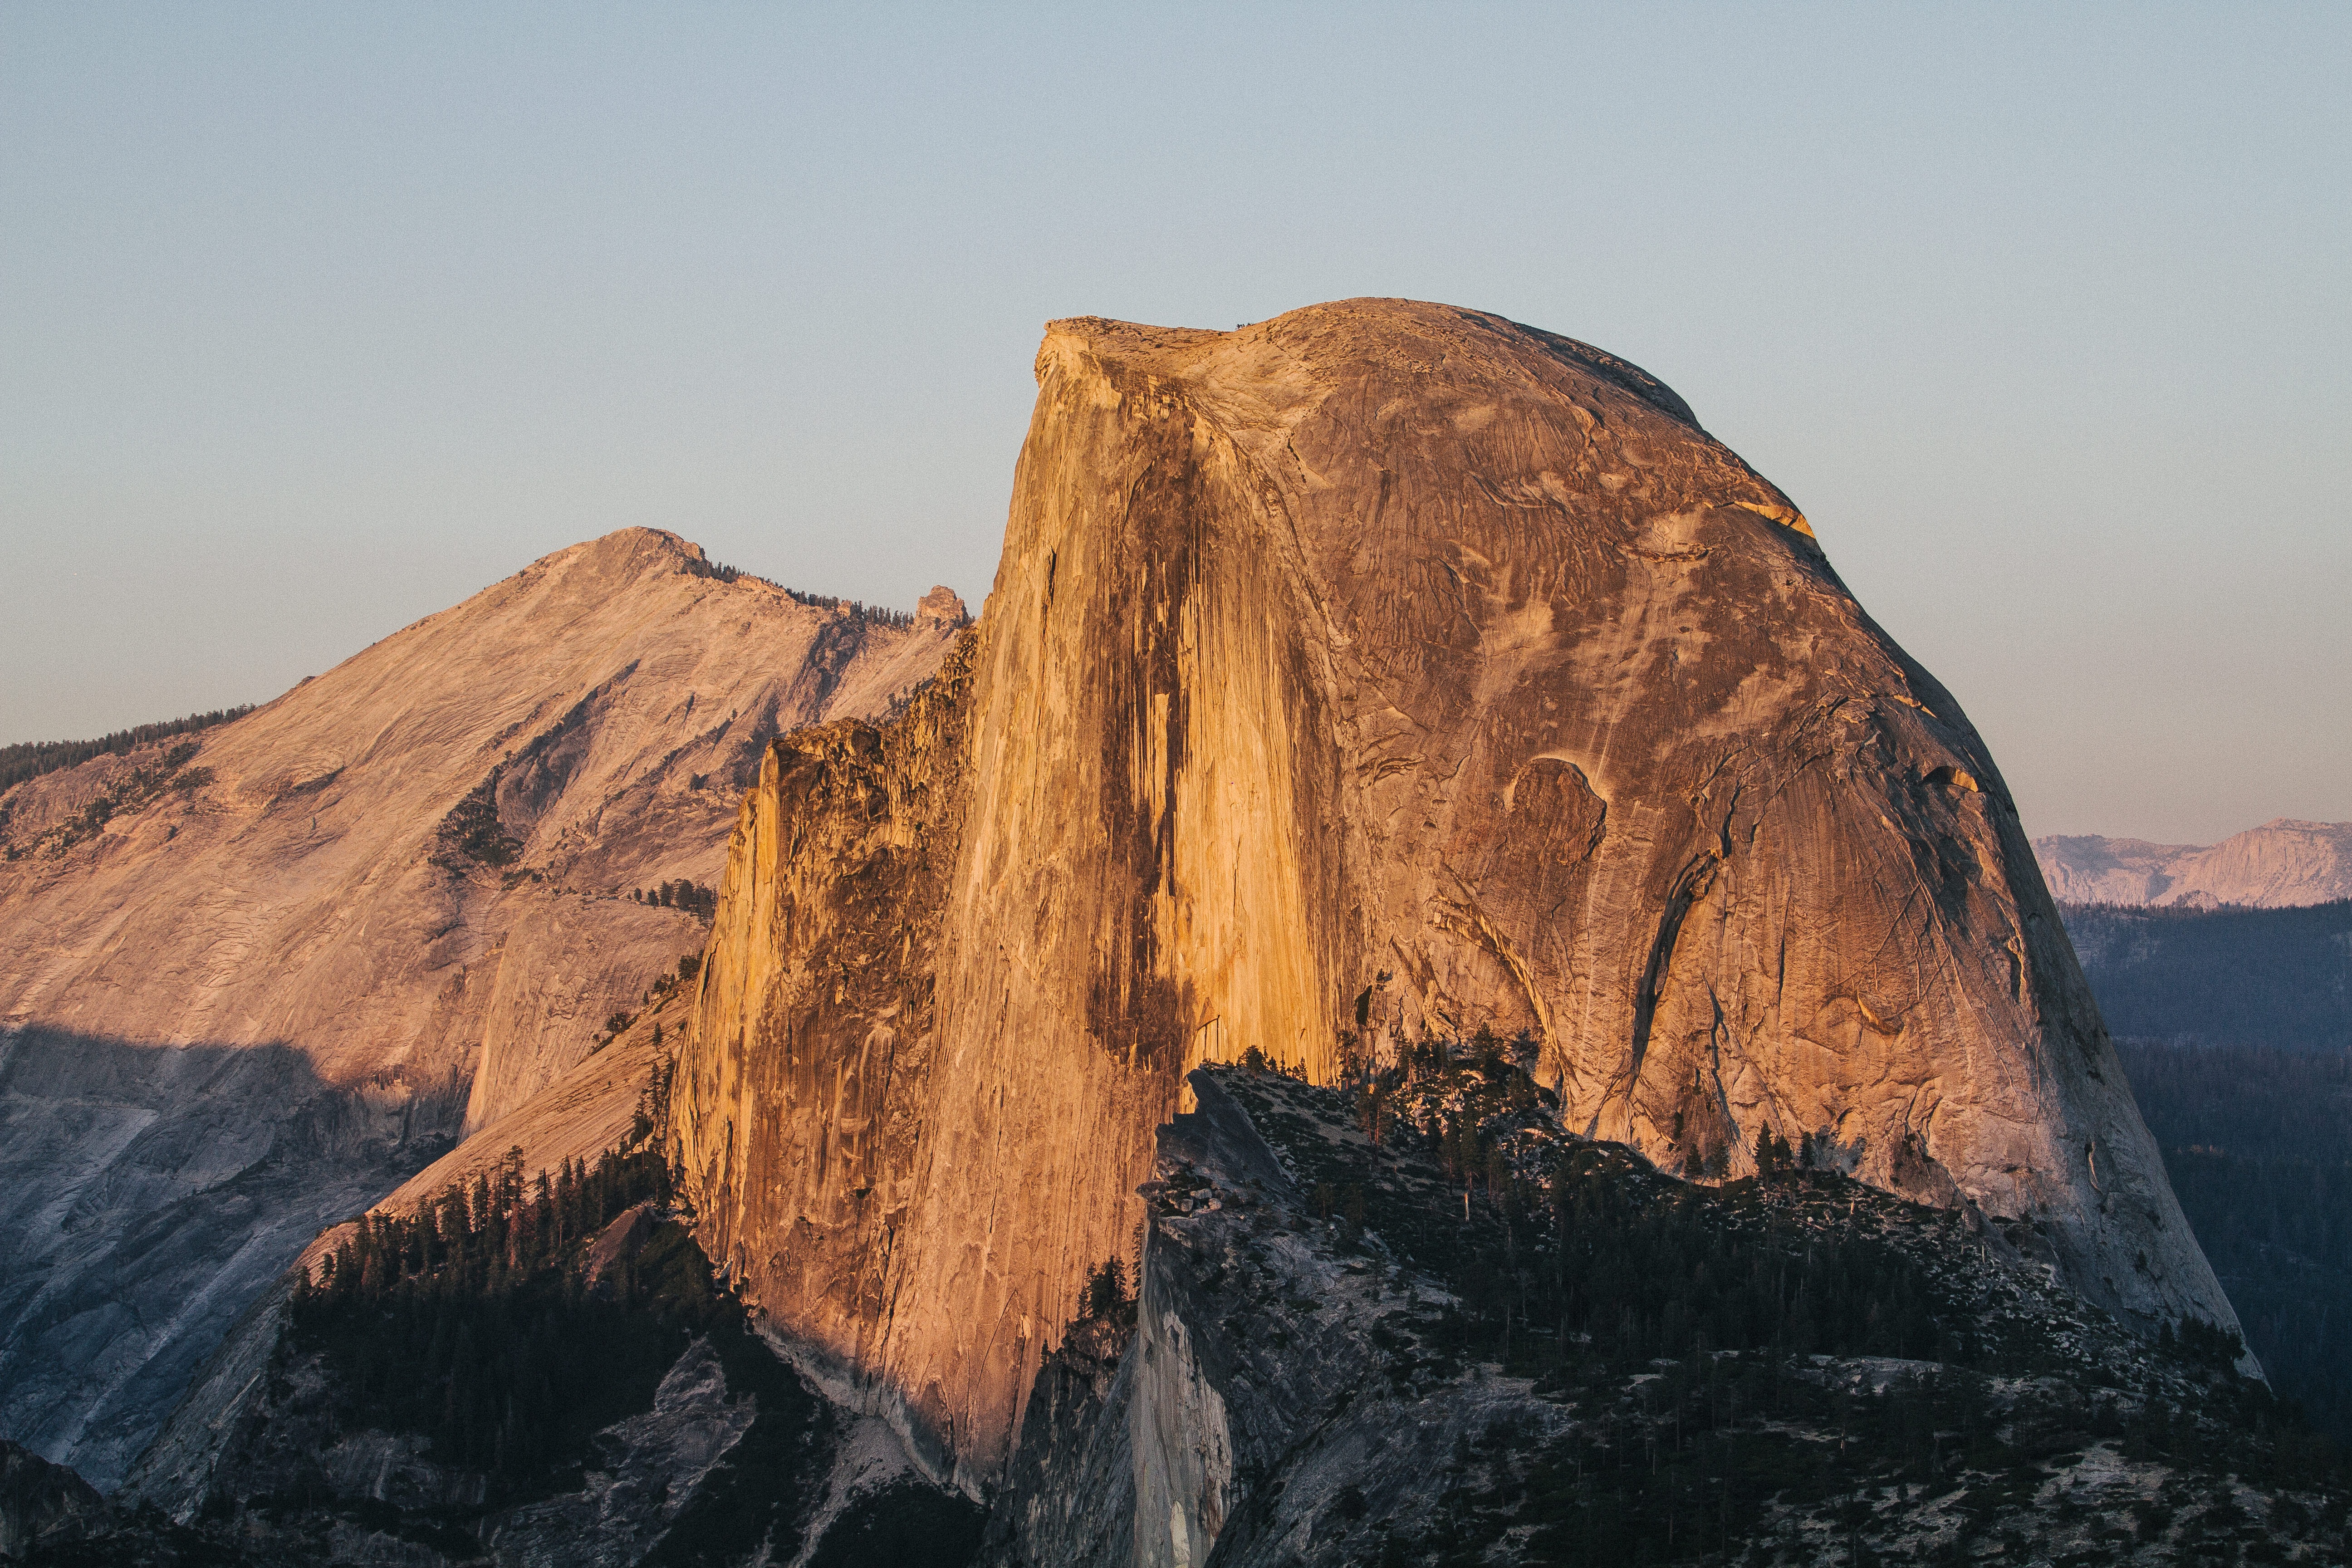
landscape, nature, rock, wilderness, mountain, sunset, hill, formation, cliff, scenic, terrain, material, ridge, summit, outdoors, geology, badlands, cape, landform, rocky mountain, geographical feature, mountainous landforms